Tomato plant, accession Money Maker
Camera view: tilt-top (135 deg); turntable rotation: 270 degrees
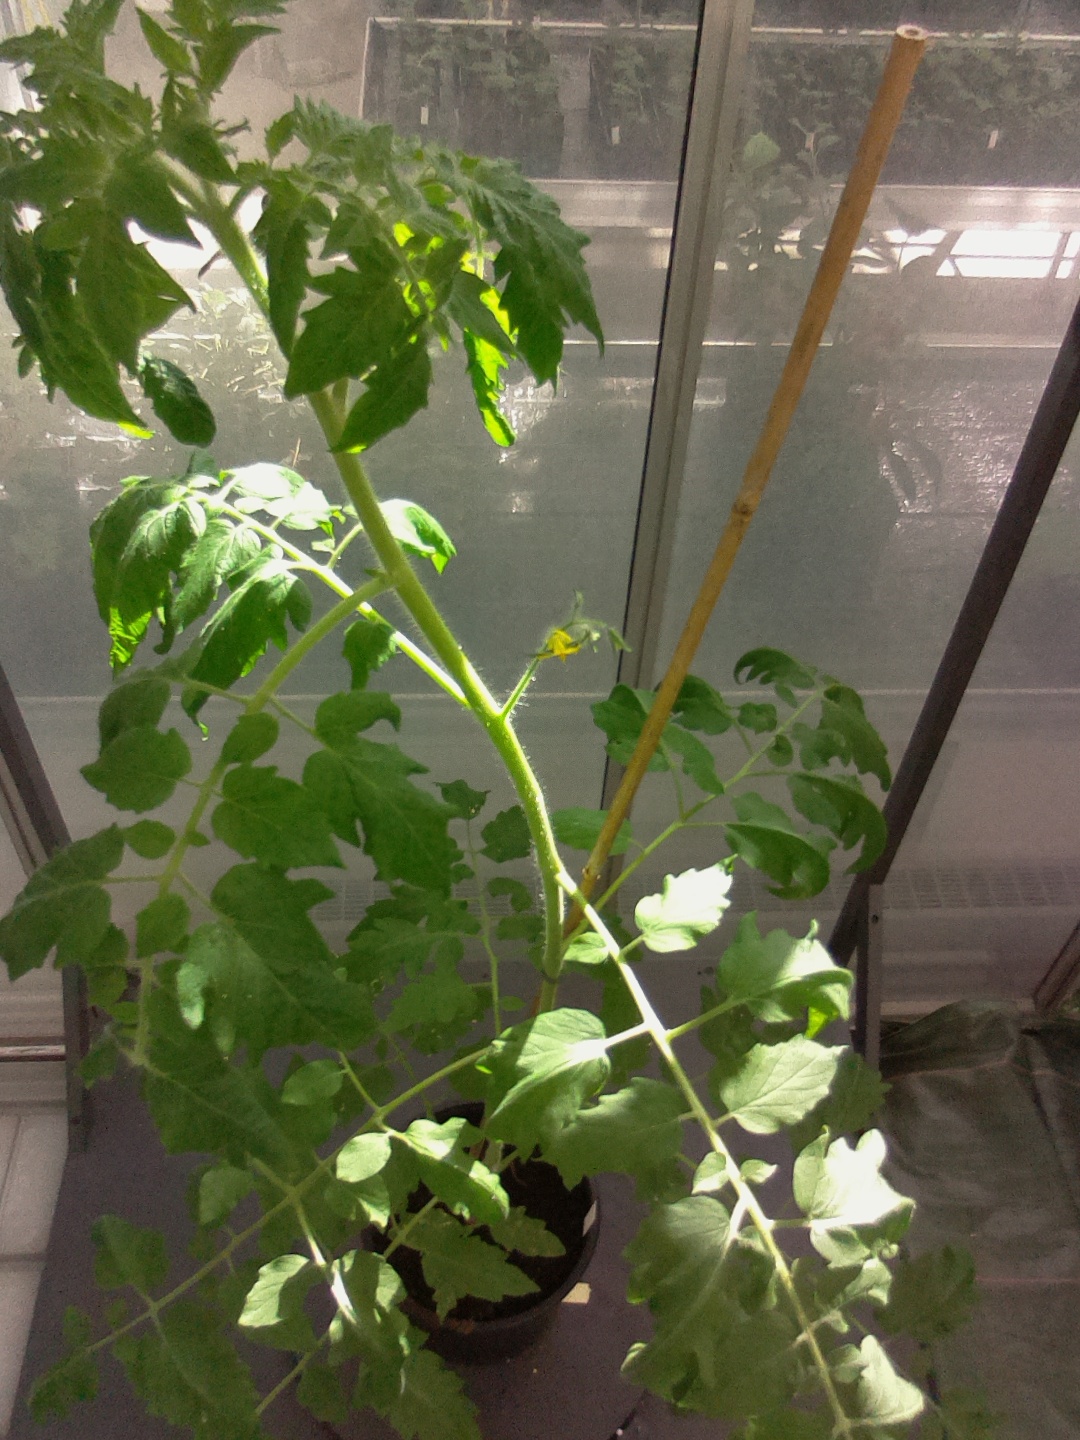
BBCH growth stage 60: First flowers open